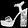
Label: Sandal